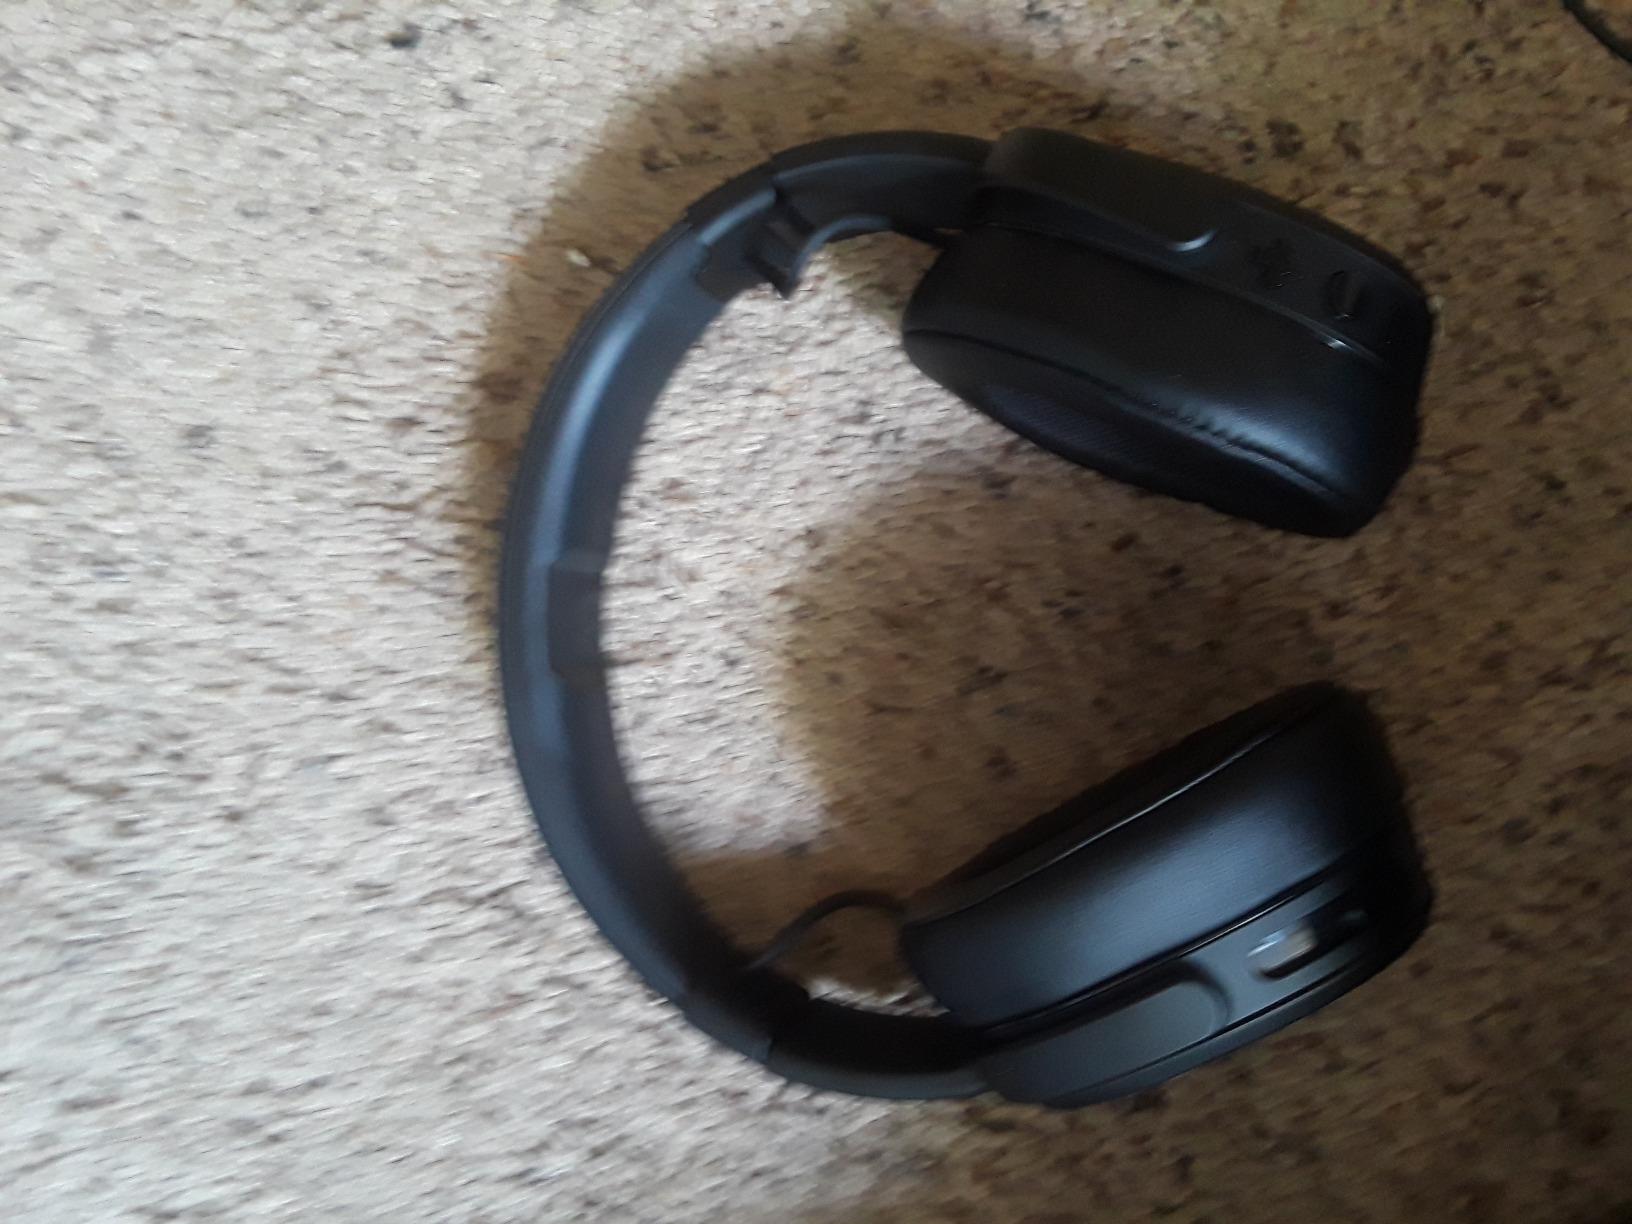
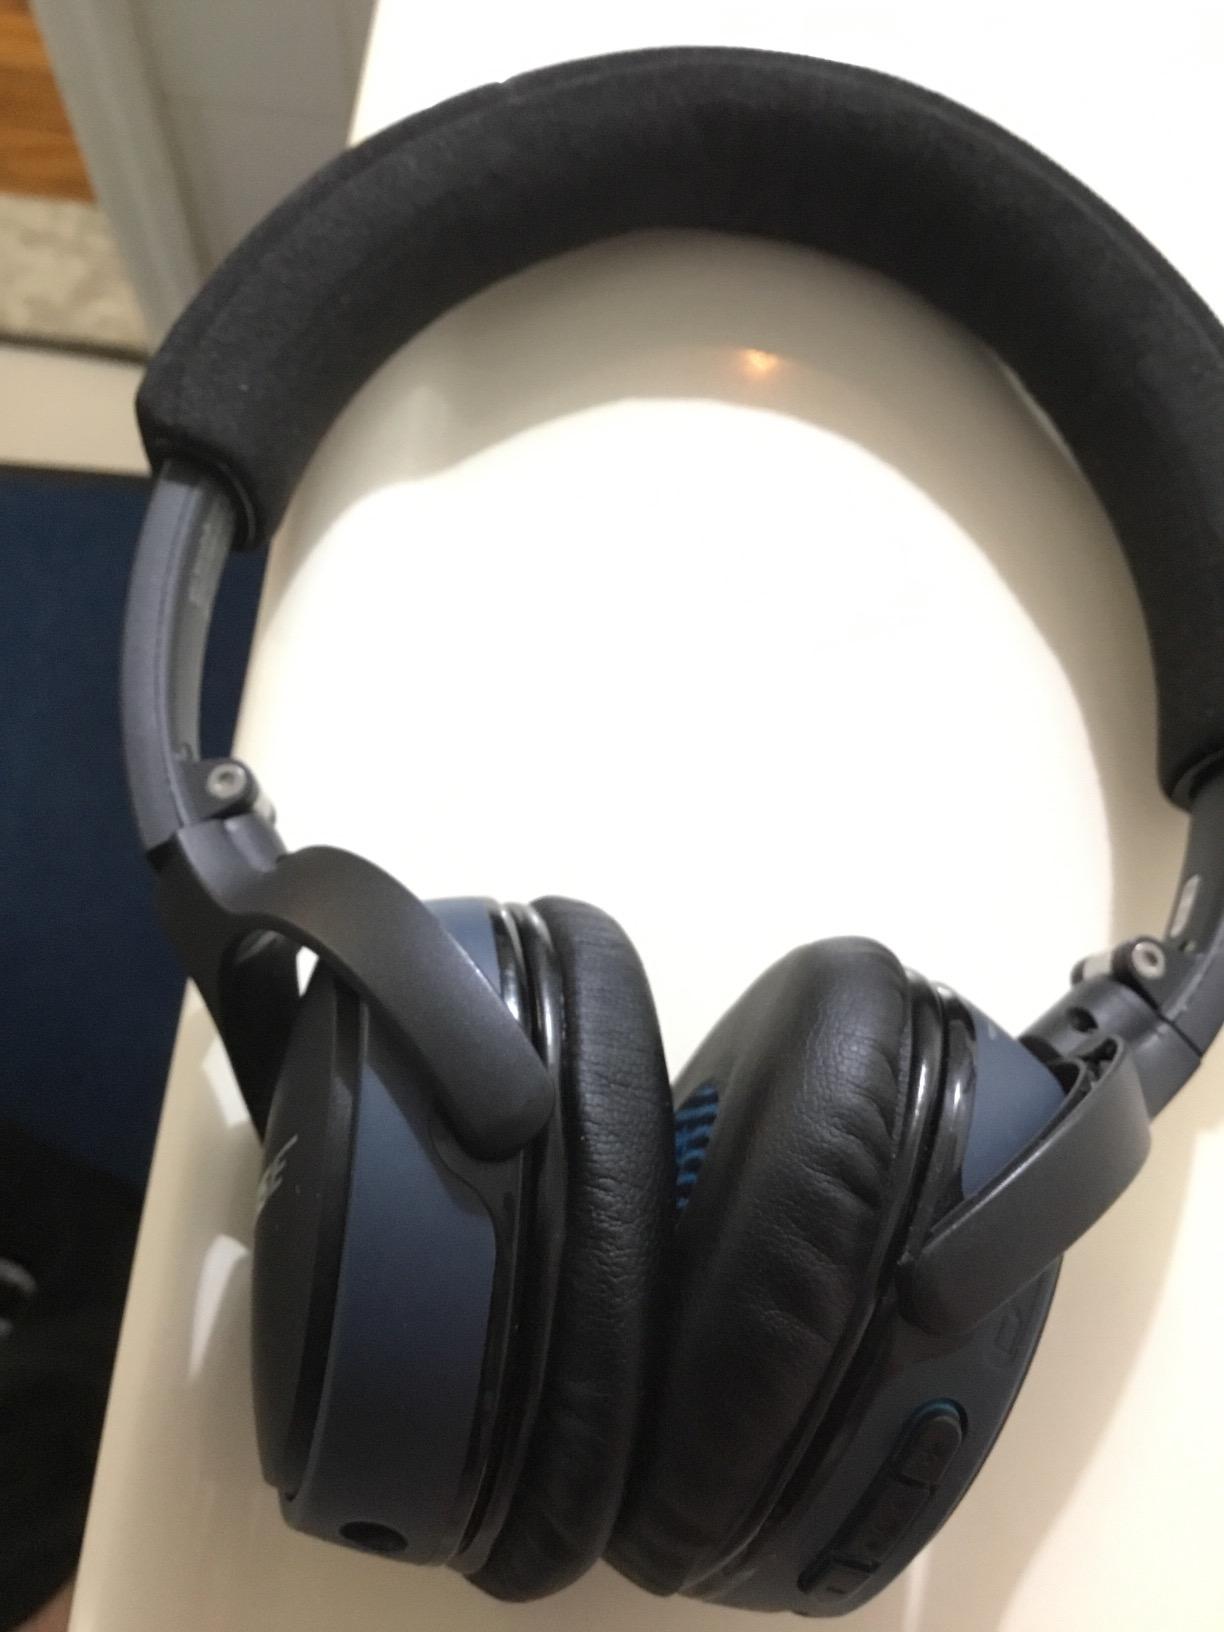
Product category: headphones
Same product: no